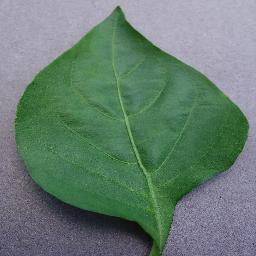
Label: Pepper,_bell___healthy